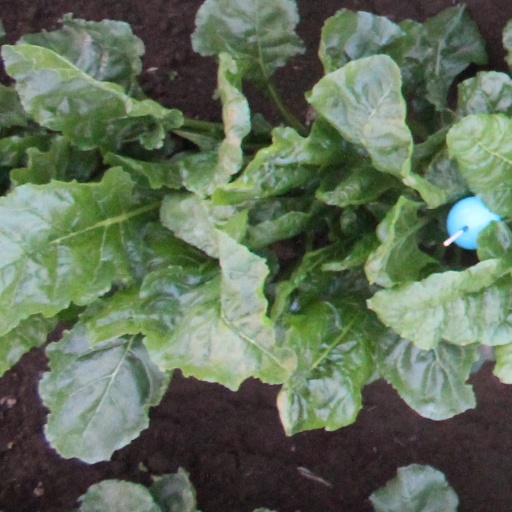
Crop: sugar beet